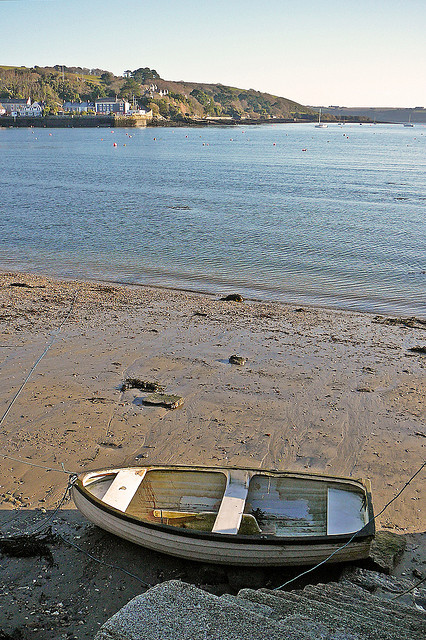
A tow boat on a beach in front of a body of water.

A small boat sitting on top of a beach near water.

A boat sitting on the beach near some water.

a boat parked on a beach near a lake

Small boat sitting on an empty beach with a mooring chain.